WQBK-FM

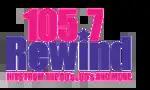
"Rewind 105.7" logo, 2015–2018

On March 4, 2015, WQSH dropped its adult CHR format and began stunting with Christmas music as "Santa 105.7," using the same bumpers that had been used in 2010. On March 12, 2015, at 7 am, the station flipped to a Generation X-based classic hits format (similar to the former "Crush FM" format), branded "Rewind 105.7."